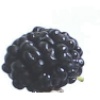
Label: mulberry